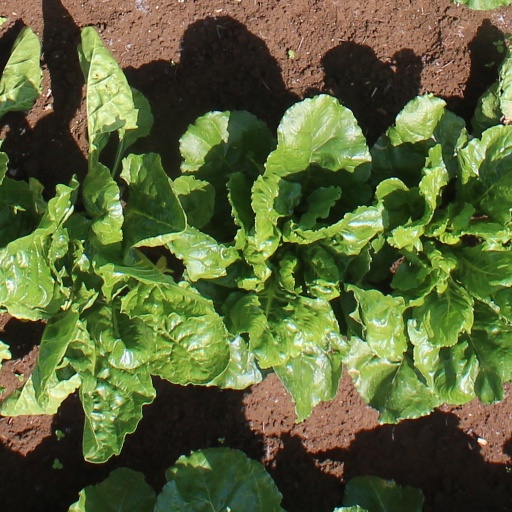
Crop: sugar beet